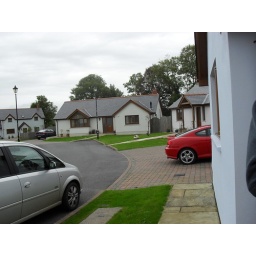
View from front door 3 - to right. I think the red car is the current tenants in front of the garage.